Amsterdam University College

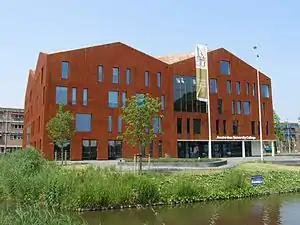
The AUC building at Amsterdam Science Park.

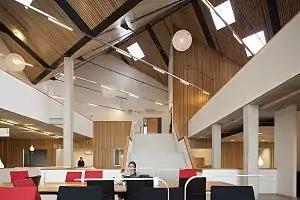
Inside the building.

AUC is a residential college with a campus in Amsterdam Science Park. It is located in the borough of Amsterdam-Oost, in what was formerly the borough of Watergraafsmeer. The campus houses an academic building, completed in 2012, and student residences managed by the student housing cooperation DUWO.